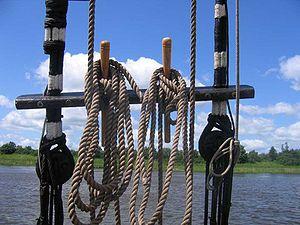
Râtelier avec deux cabillots.